Ingleside Avenue Historic District

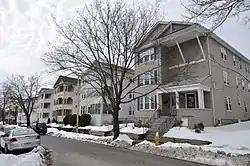
218 is on the right, 228 on the left

The Ingleside Avenue Historic District is a residential historic district in Worcester, Massachusetts. It consists of a cluster of four triple decker residences and three period garages, all built c. 1928, during the last phase of triple decker construction in the city. All have retained some of their Colonial Revival styling. The district was listed on the National Register of Historic Places in 1990.